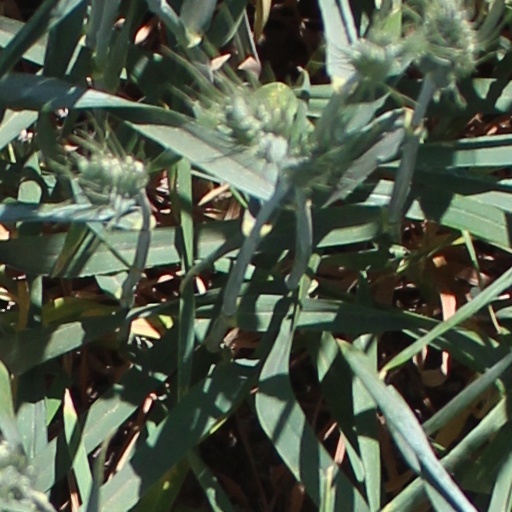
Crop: wheat